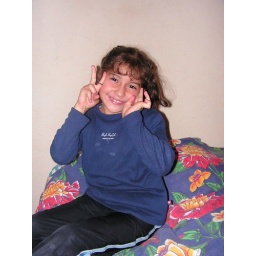
This was cute little Allison posing for my camera on the bed in my room.